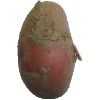
Label: Potato Red 1